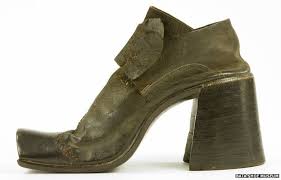
Waste category: shoes